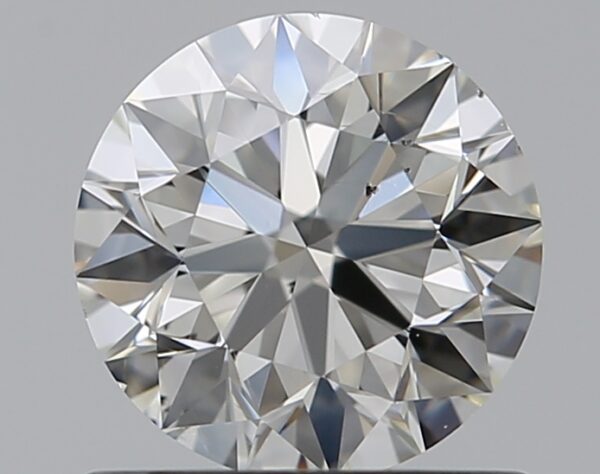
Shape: round
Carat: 0.7
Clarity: SI1
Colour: J
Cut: EX
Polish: EX
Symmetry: EX
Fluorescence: F
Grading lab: GIA
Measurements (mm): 5.61 x 5.64 x 3.54